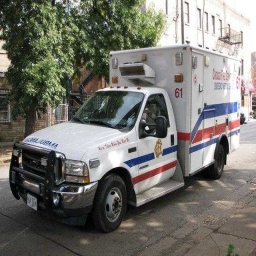
Label: ambulance